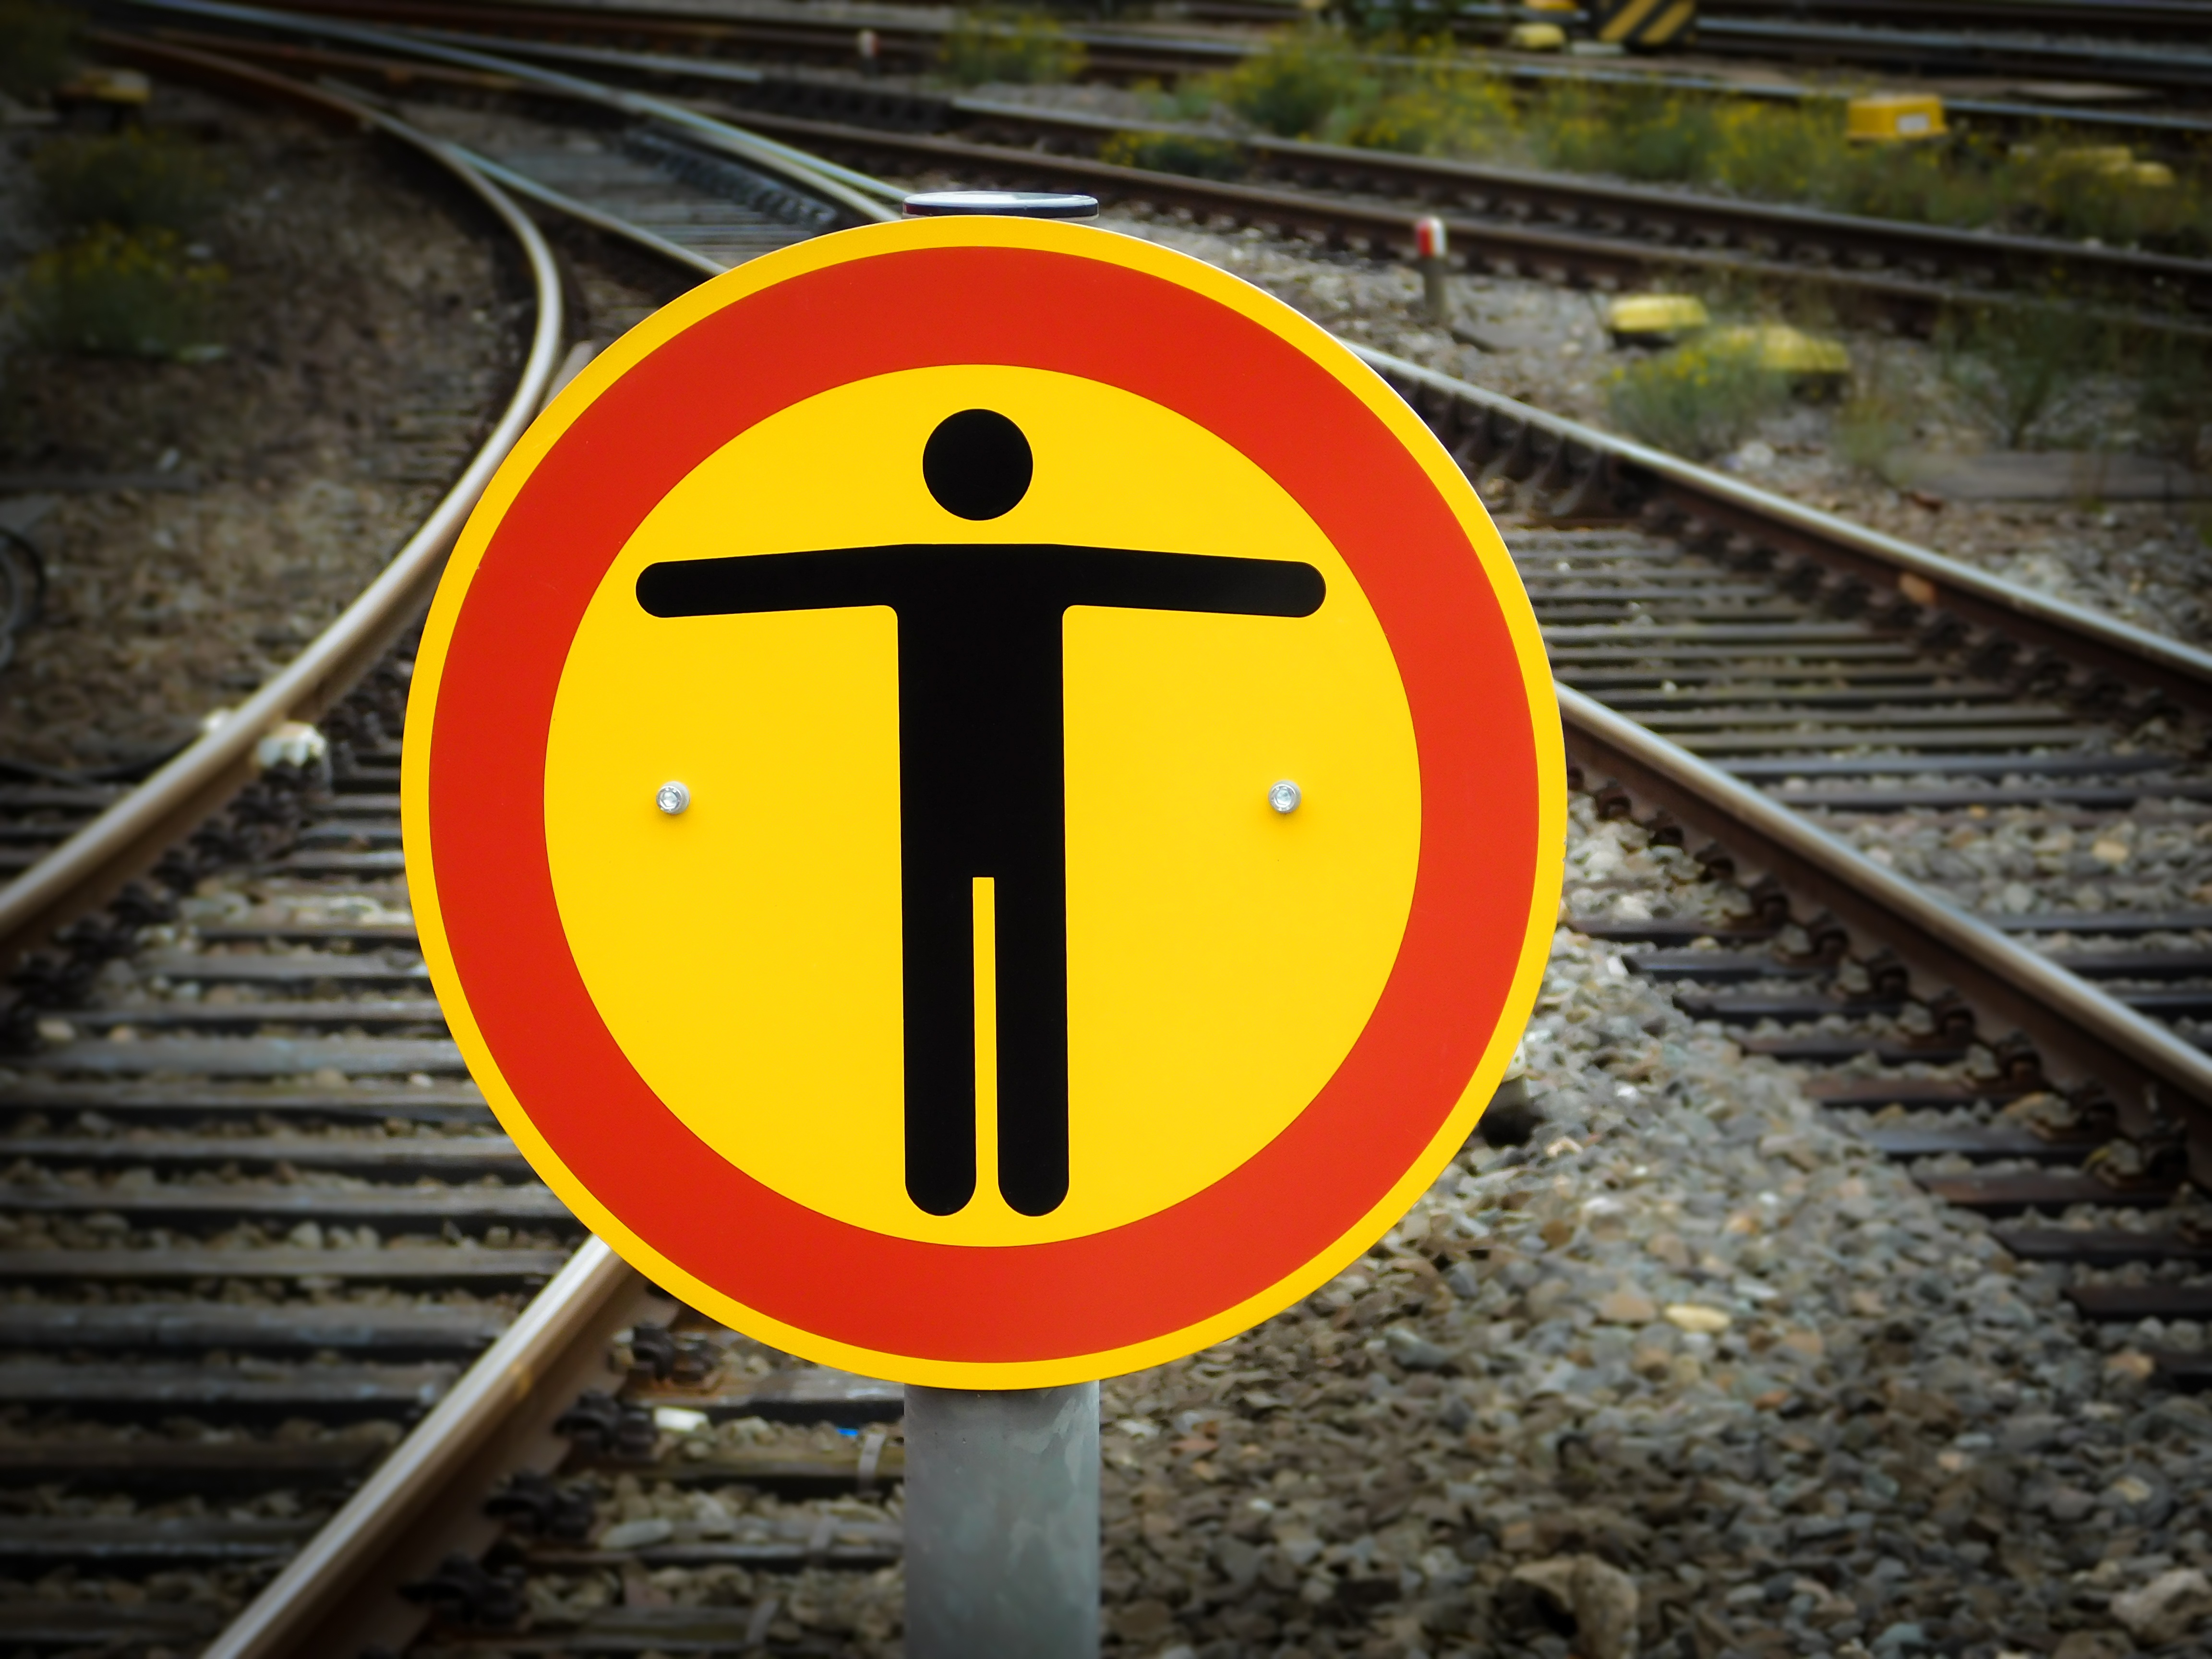
railway, number, train, sign, line, yellow, signage, lane, note, road sign, stop sign, prohibited, shield, passage, cologne, barrier, stop, warning, attention, seemed, gleise, deutsche bahn, warnschild, demarcation, traffic sign, ban, acces denied, containing